Bear Spring House, Guardhouse, and Spring

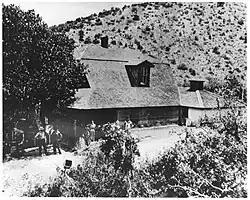
Bear Spring house, ca. 1915

The Bear Spring House, Guardhouse, and Spring is a late 19th century ranch situated in the Chiricahua Mountains in Cochise County, Arizona